Harvey Otis Young

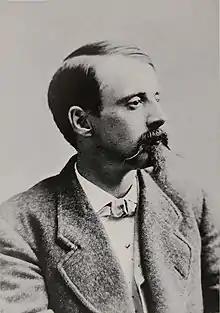
Young in 1871

Harvey Otis Young (November 23, 1840 – May 13, 1901) was an American painter and prospector. He was a prominent figure in the Denver art scene and a founding member of the Artists' Club of Denver, which eventually became the Denver Art Museum in 1923.